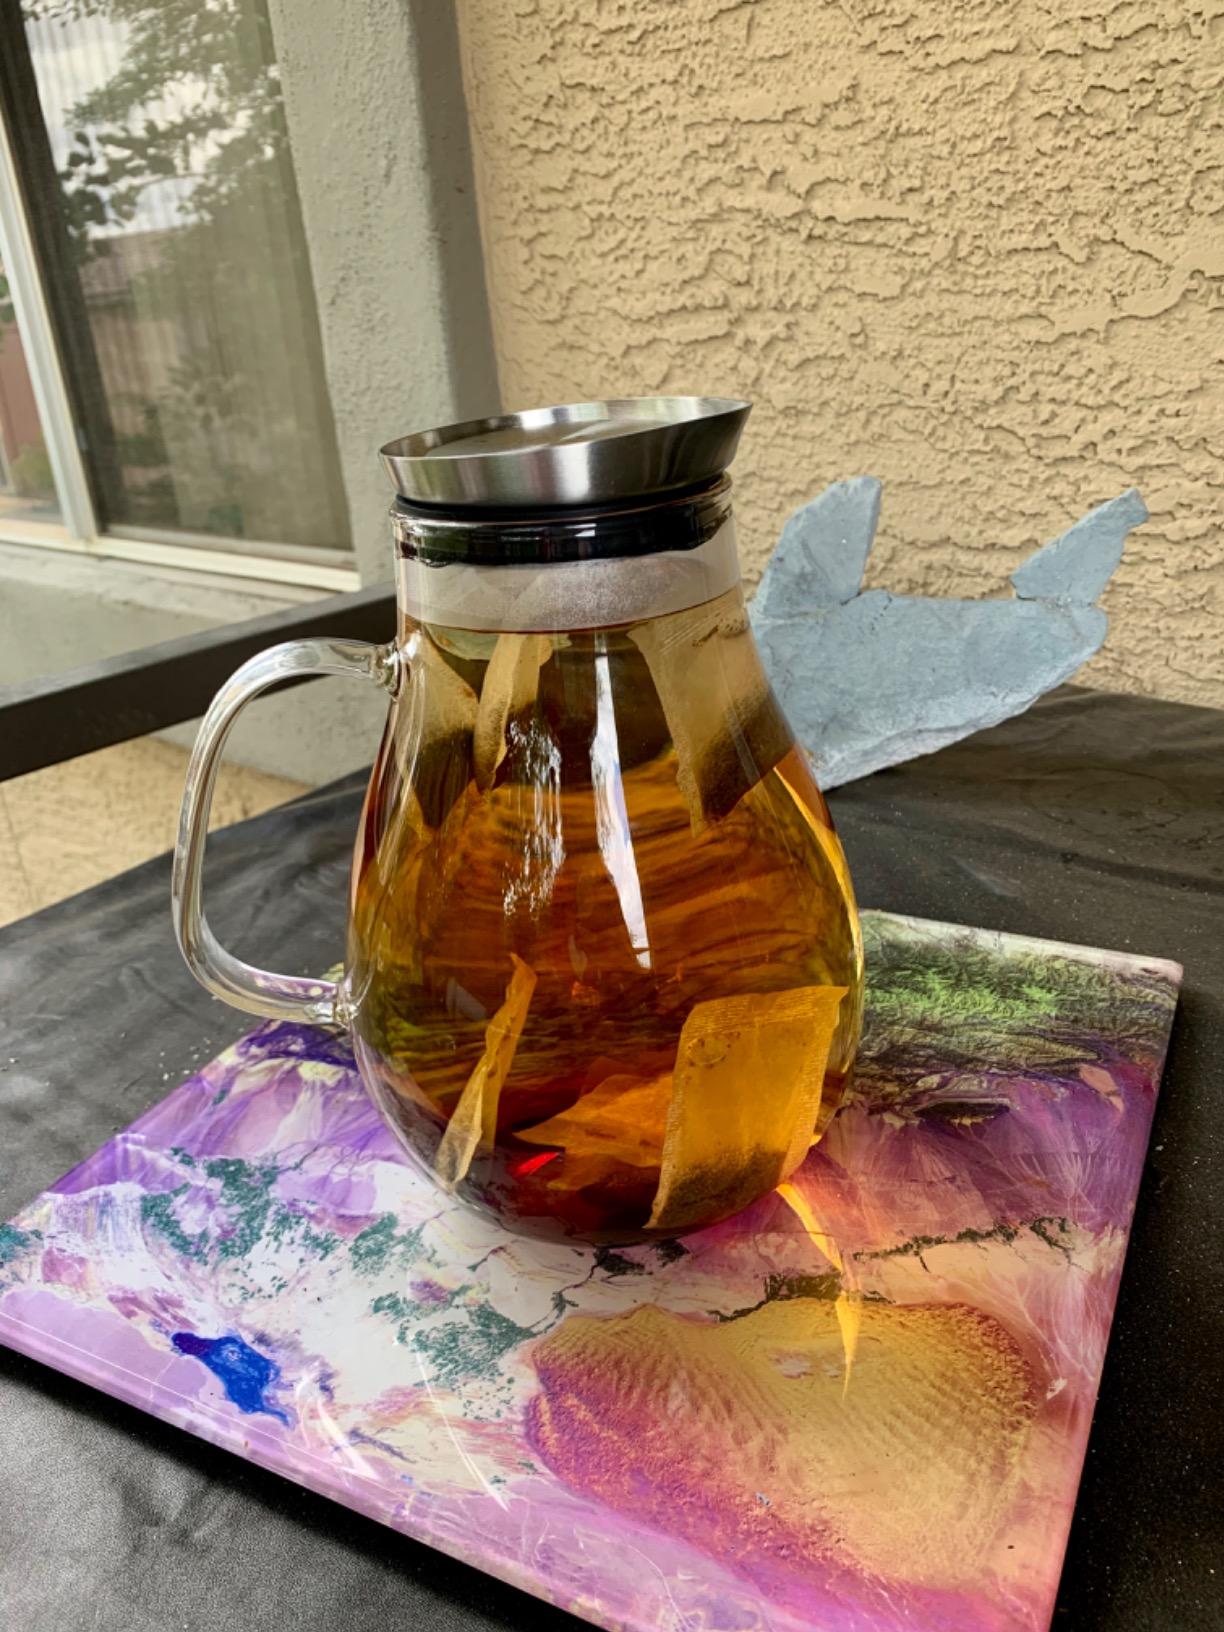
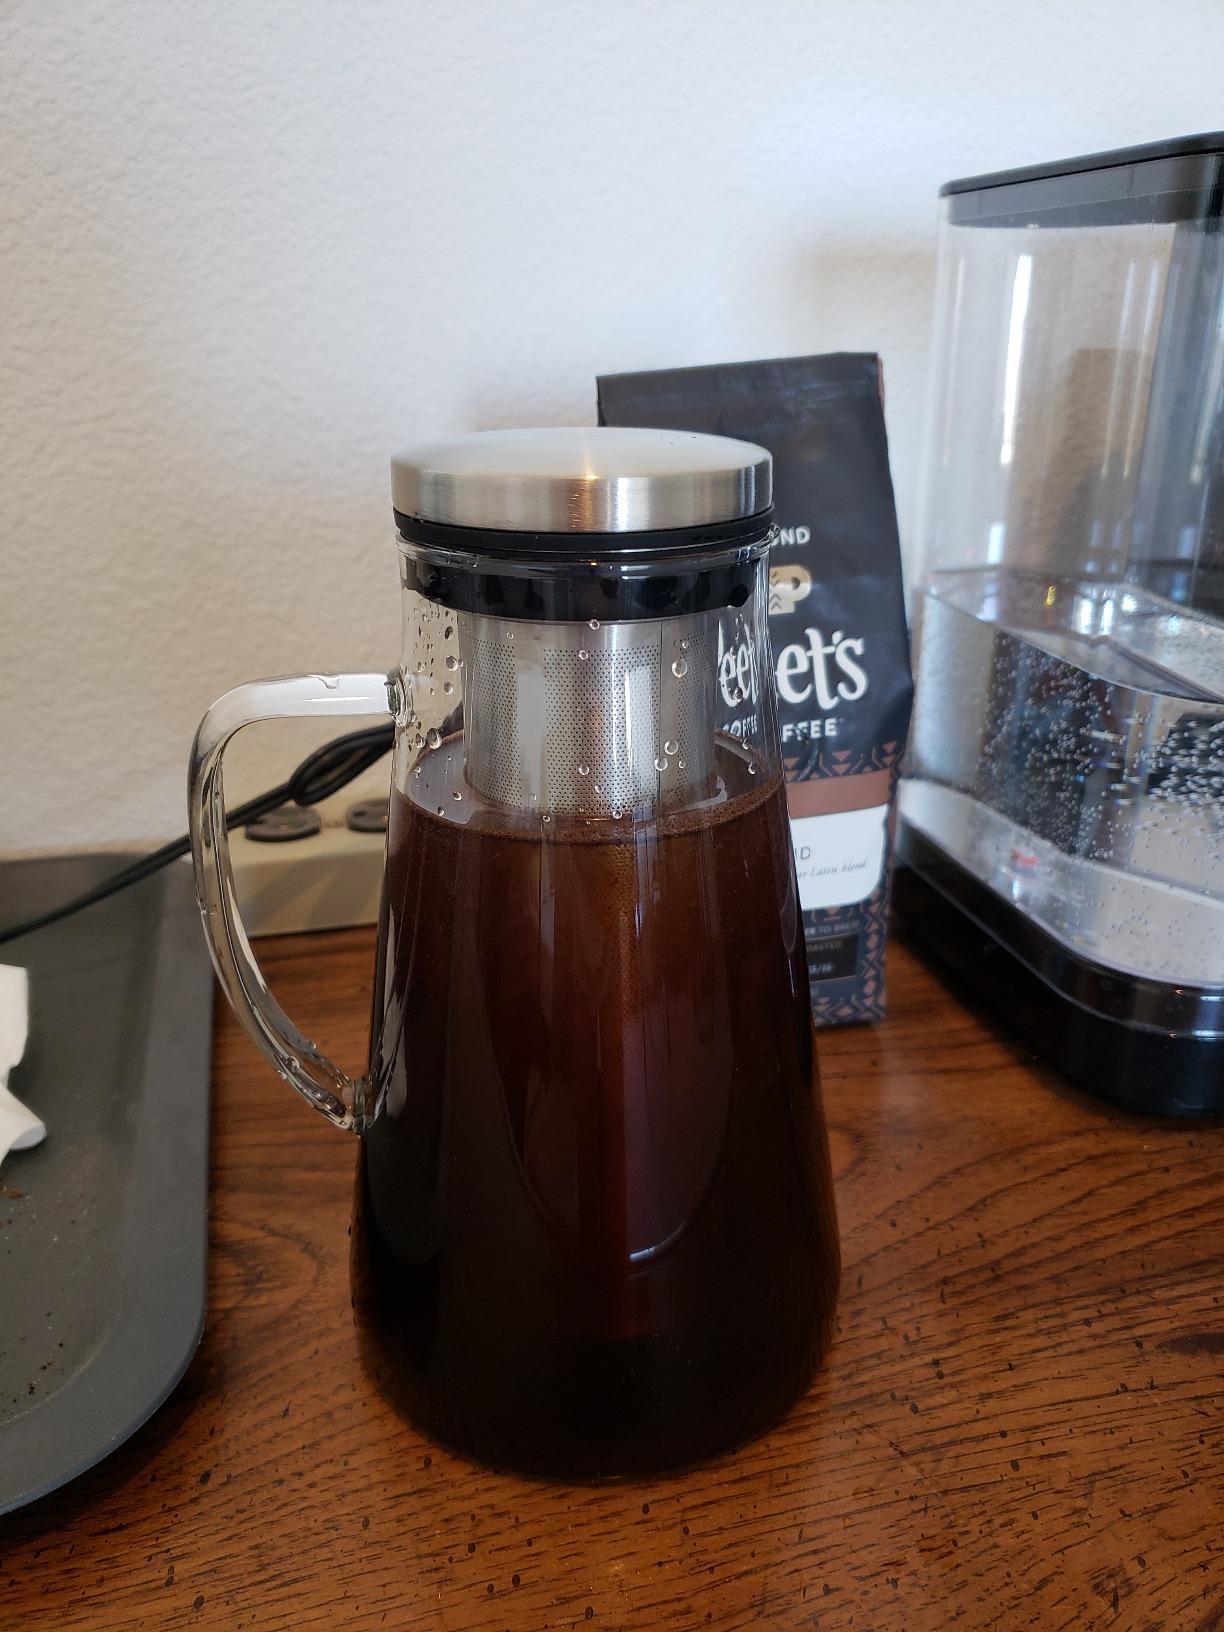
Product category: items_tea
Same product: no